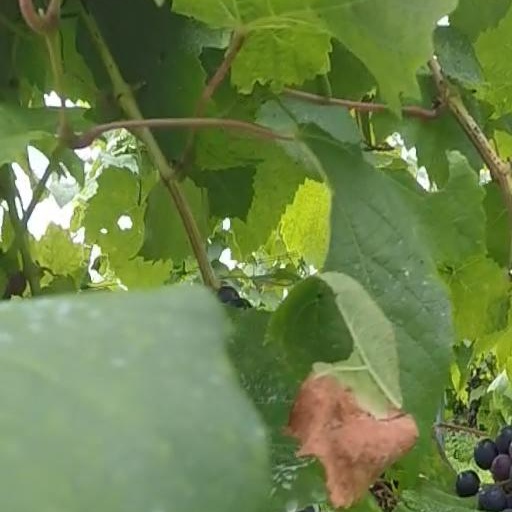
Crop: grape